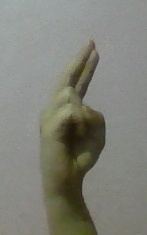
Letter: zay